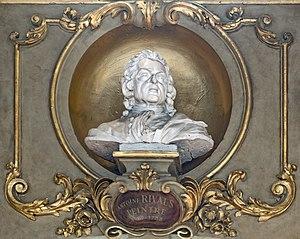
Antoine Rivalz, ou Antoine Rivals, né à Toulouse le 12 mars 1667, mort dans la même ville le 11 décembre 1735, est un peintre français.
Le Capitole est un monument de la ville française de Toulouse, qui abrite aujourd’hui l'Hôtel de ville et le théâtre du Capitole. Sa construction a été décidée par les Capitouls en 1190, afin d’y établir le siège du pouvoir municipal. Il est l’emblème de la ville et c’est l’emplacement du pouvoir municipal depuis plus de huit siècles. Le Capitole est entouré par la place du Capitole à l'ouest, la rue de la Pomme et la rue du Poids de l'Huile au sud, le square Charles-de-Gaulle et la rue Ernest Roschach à l'est et la rue Lafayette au nord.